Umberto Saba

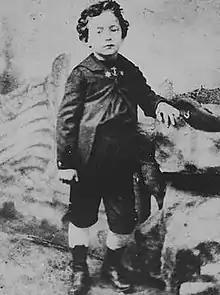
Saba as a child

Saba was a keen reader who kept pet birds and studied the violin. In 1897 he transferred from the Gymnasium to a commercial college, the Imperial Academy of Commerce and Navigation, and then went to work in the office of a customs agent.